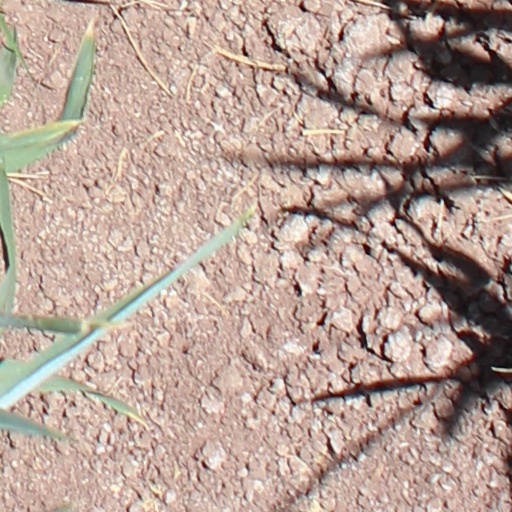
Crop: wheat